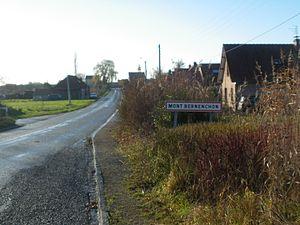
Entrée de la commune de Mont-Bernanchon.
Mont-Bernanchon est une commune française située dans le département du Pas-de-Calais en région Hauts-de-France. Le nom du village est souvent graphié Mont-Bernenchon.